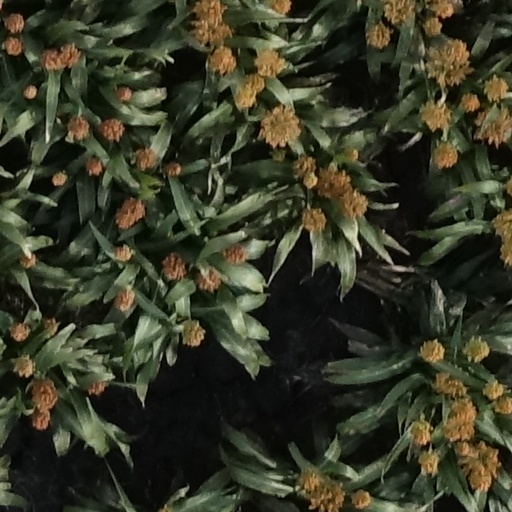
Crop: sorghum